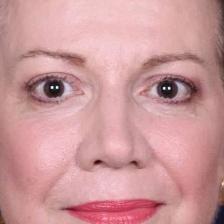
Label: faces